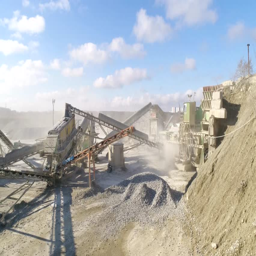
machines work on a huge quarry for the extraction of stone